Panay Railways

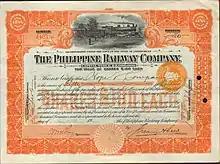

On May 28, 1906, the Philippine government formally passed an act granting the company the concession.